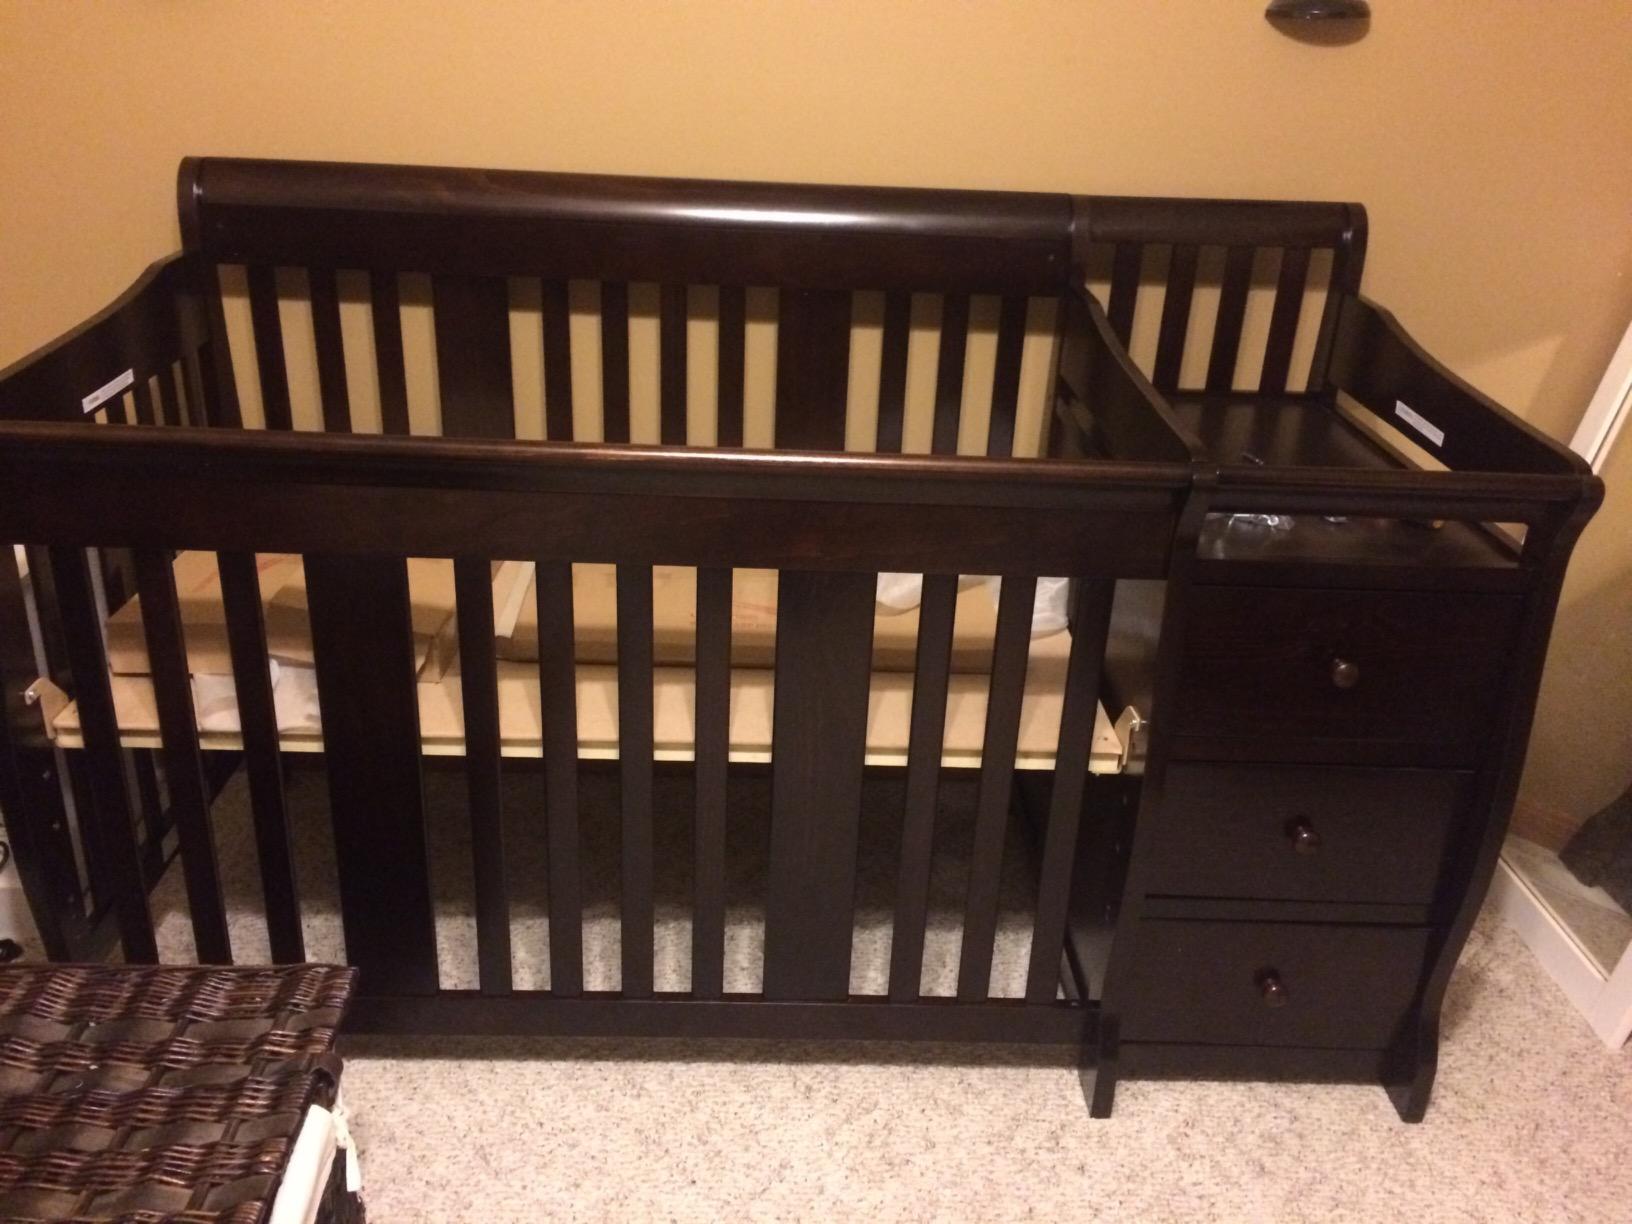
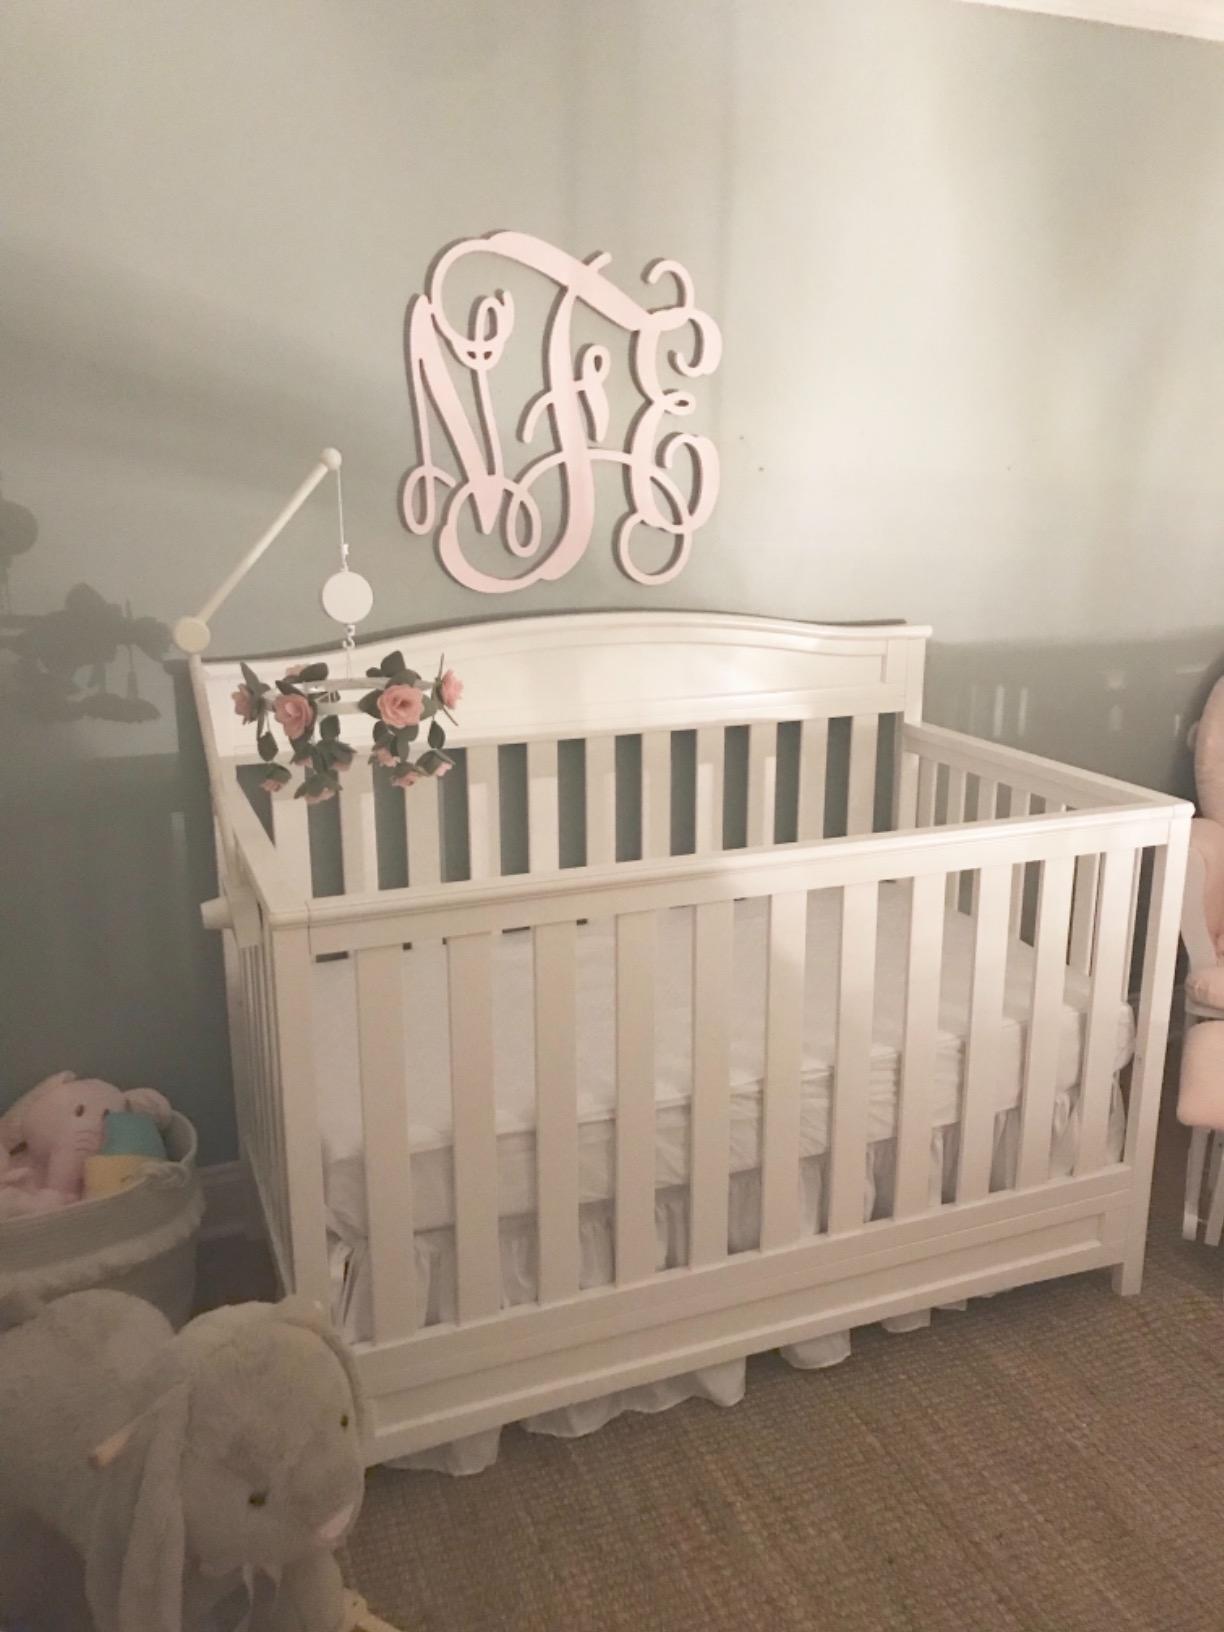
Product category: products_crib
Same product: no